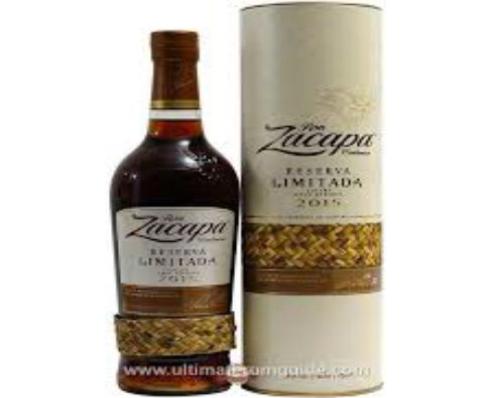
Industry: Food